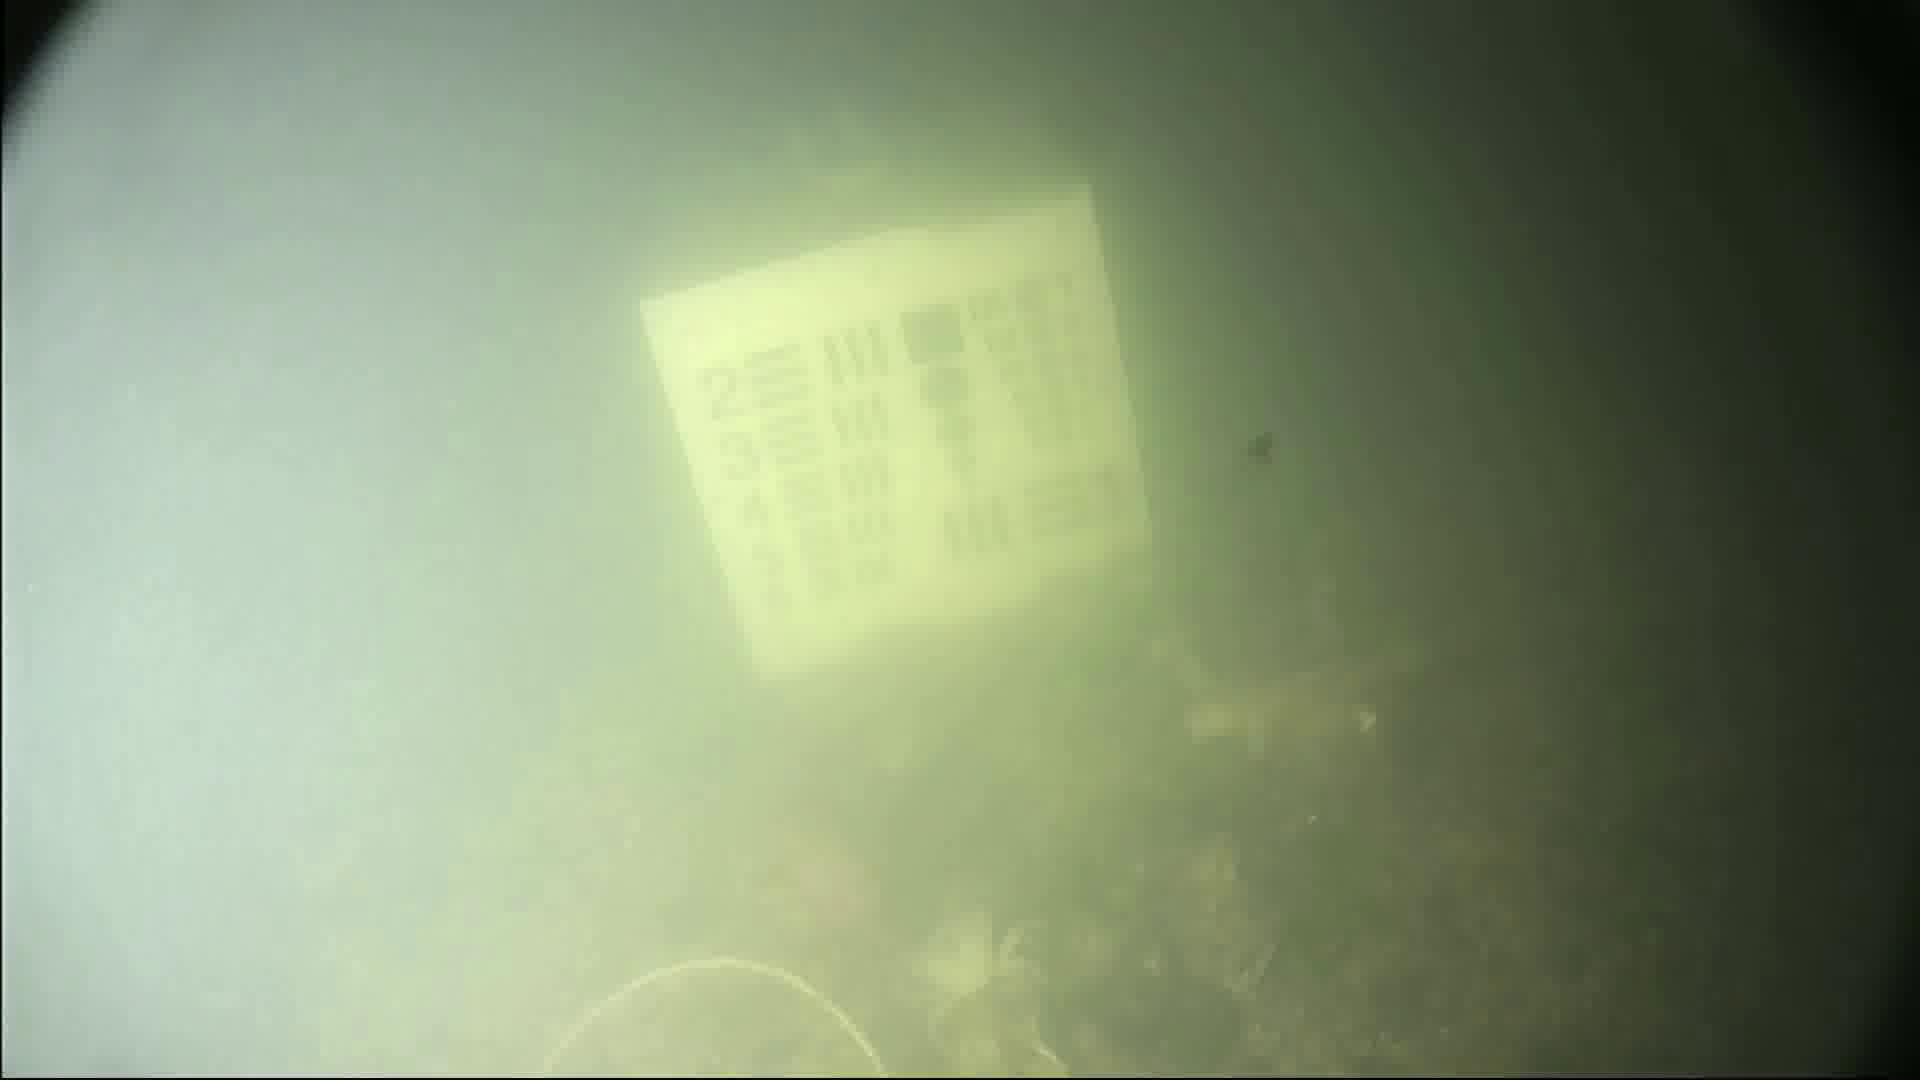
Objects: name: crab
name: fish